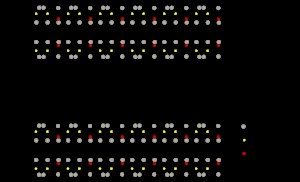
Montmorillonit
Kemisk struktur.
Montmorillonit er et lermineral.